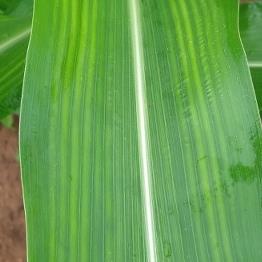
Crop: Maize
Condition: stripe-d